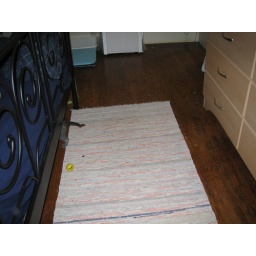
Serenity's tail poking out as she ducks beneath the bed to hide from us.